Khalaf Khalafov

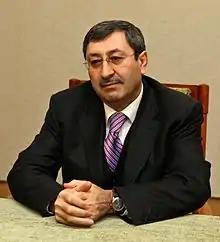
Khalaf Khalafov

Khalaf Khalafov is an Azerbaijani diplomat who has been serving as the Representative of the President of the Republic of Azerbaijan on Special Assignments since 2023. Previously, he served as Deputy Foreign Minister of Azerbaijan from 1997 to 2018 and from 2019 to 2023.